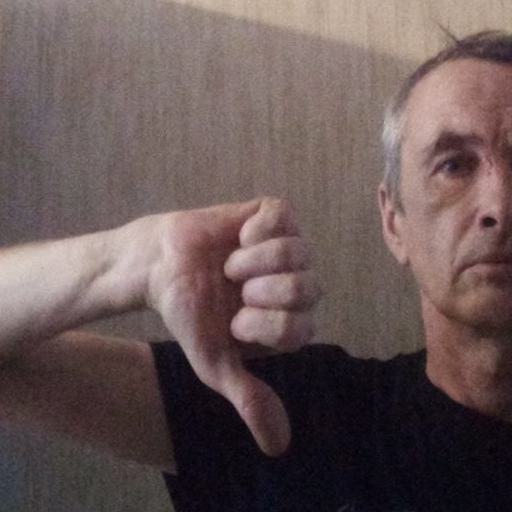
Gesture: dislike